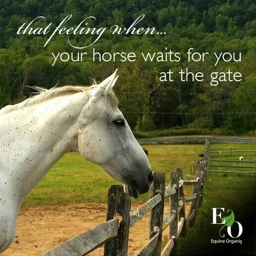
that feeling when ... your horse waits for you at the gate